Upload with Shaquille O'Neal

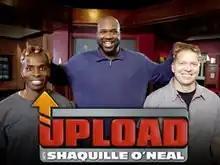
Godfrey, Shaquille O'Neal, and Gary Owen (from left)

Upload with Shaquille O'Neal is an American comedy television series starring Shaquille O'Neal. It premiered on February 21, 2013, on truTV. It was announced in April 2013 that truTV has ordered an additional six episodes. New episodes were supposed to begin airing on February 26, 2014, but were never released.